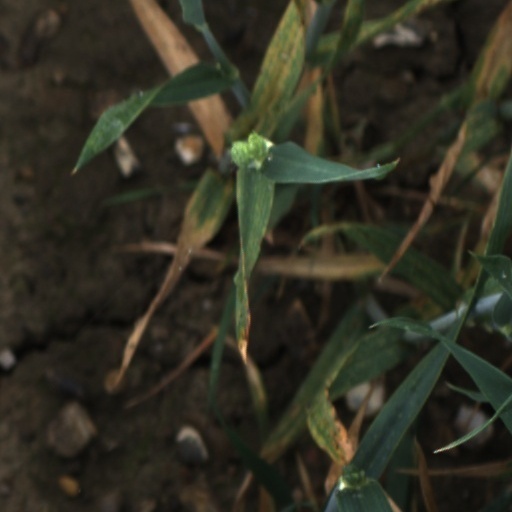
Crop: wheat